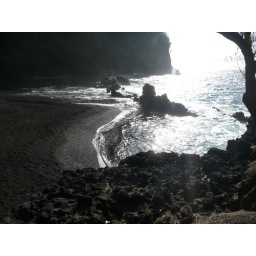
red sand beach in the morning sun